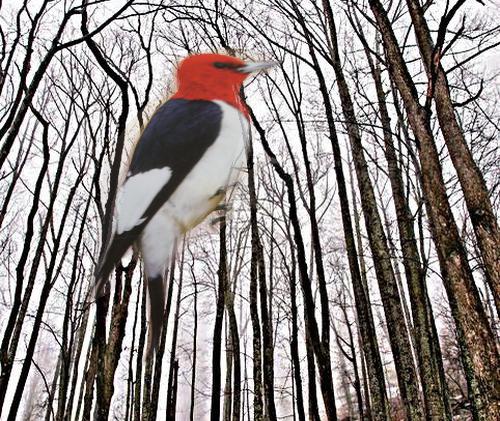
Bird species: Red_headed_Woodpecker
Bird type: landbird
Background: land